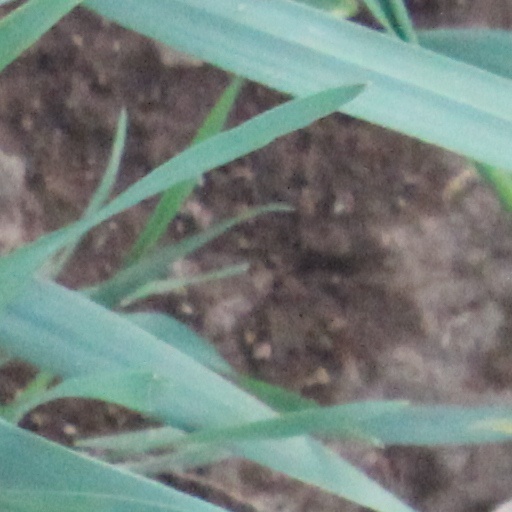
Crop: wheat